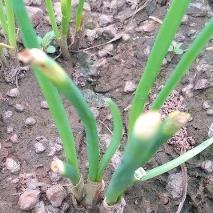
Crop: Onion
Condition: fusarium-d